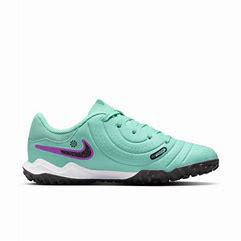
Brand: Nike
Model: Jr Tiempo Legend 10 Academy